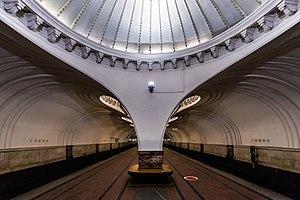
La liste des stations du métro de Moscou présente les stations des 12 lignes qui composent le métro de Moscou aujourd'hui.